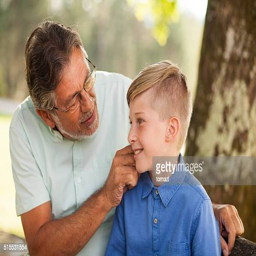
grandfather pinching his grandson on the cheek